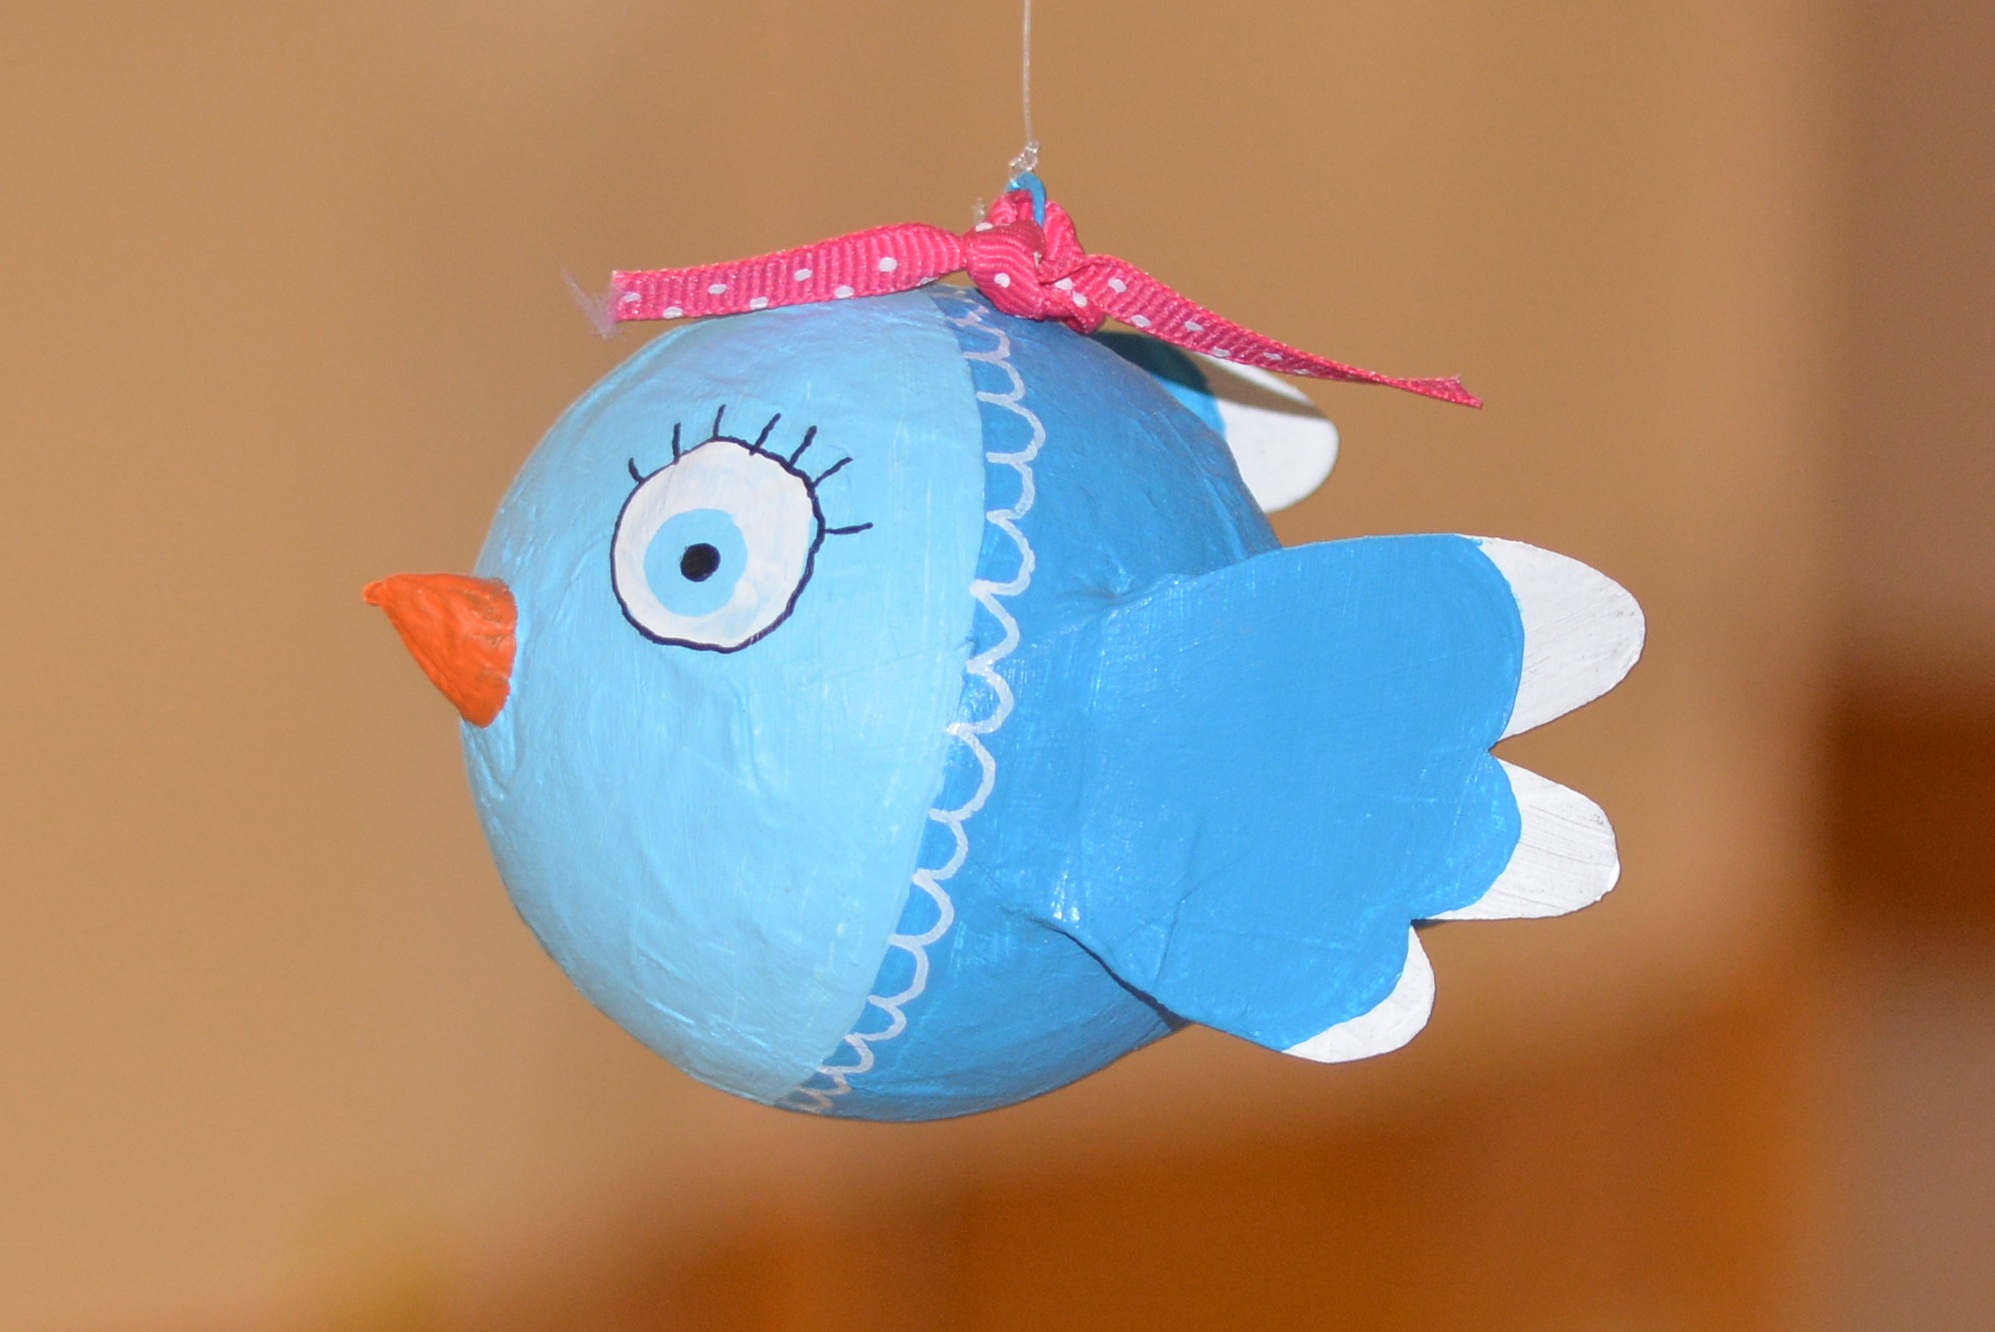
bird, blue, toy, textile, art, plush, tinkering, stuffed toy, arts and crafts work